István Árkossy

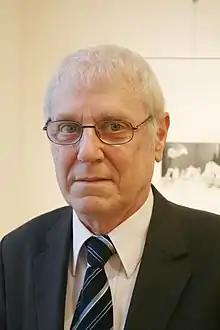
Árkossy in 2013

Árkossy was born in Kolozsvár (present-day Cluj-Napoca, Romania), in what was at the time part of Hungary (due to the Second Vienna Award); he graduated from the University of Fine Arts there in 1966. He currently resides in Budapest.